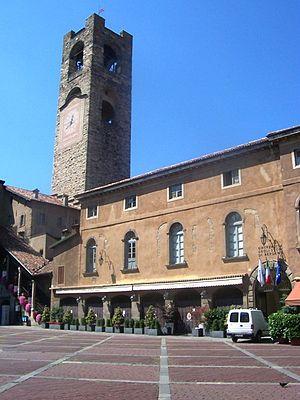
Le Palais du Podestat de Bergame est un bâtiment historique de la ville de Bergame situé sur la Piazza Vecchia avec la présence du Museo del Cinquecento qui fait partie du réseau du Musée d'histoire de Bergame géré par la Fondation de Bergame à travers l'Histoire.